Beirut Hippodrome

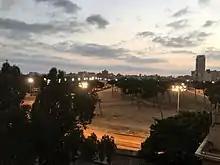
Beirut Hippodrome in 2016

Beirut, the capital of Lebanon, is home to two hippodromes, a historic one from the Roman era and a modern one that was built in the late 19th century.